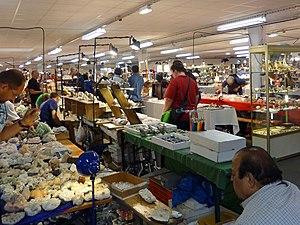
Sainte-Marie-aux-Mines (Haut-Rhin)
Sainte-Marie-aux-Mines est une commune française située dans le département du Haut-Rhin, en région Grand Est. Sainte-Marie-aux-Mines, et, en l'an II de la République, Mont-Libre puis Val-aux-Mines, se trouve à 360 mètres au-dessus du niveau de la mer à proximité du col de Sainte-Marie.